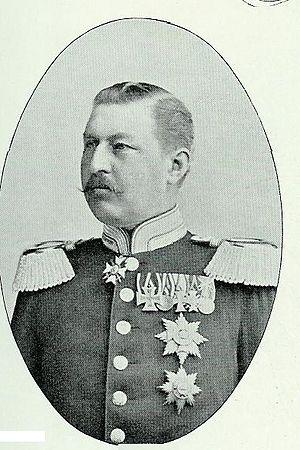
Gonthier-Victor, prince de Schwarzbourg était le dernier souverain de la Principauté de Schwarzbourg-Rudolstadt et de celle de Schwarzbourg-Sondernshausen.